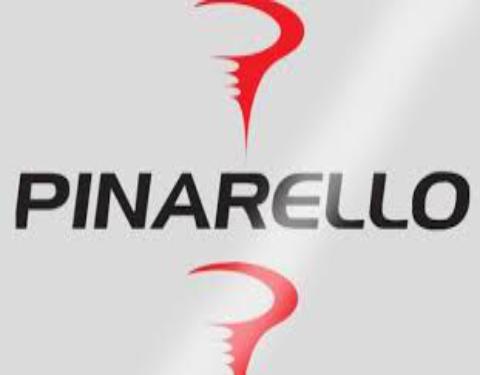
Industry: Transportation